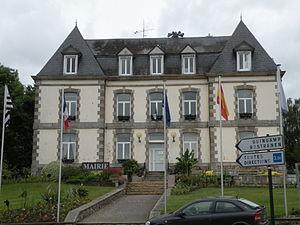
Mairie de Mûr-de-Bretagne. Brezhoneg: Ti-kêr Mur.
Mûr-de-Bretagne est une ancienne commune du département des Côtes-d'Armor, dans la région Bretagne, en France.
Guerlédan est une commune nouvelle française située dans le département des Côtes-d'Armor en région Bretagne.